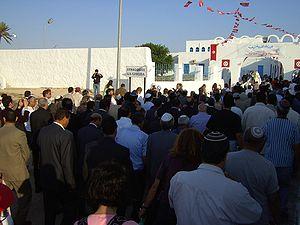
La synagogue de la Ghriba est une synagogue tunisienne qui constitue l'un des principaux marqueurs identitaires des Juifs de Djerba, l'une des dernières communautés juives vivantes du monde arabe. Elle fait l'objet d'un pèlerinage annuel, à l'occasion de la fête juive de Lag Ba'omer, rassemblant plusieurs milliers de pèlerins. C'est aussi l'une des principales attractions touristiques de l'île de Djerba.